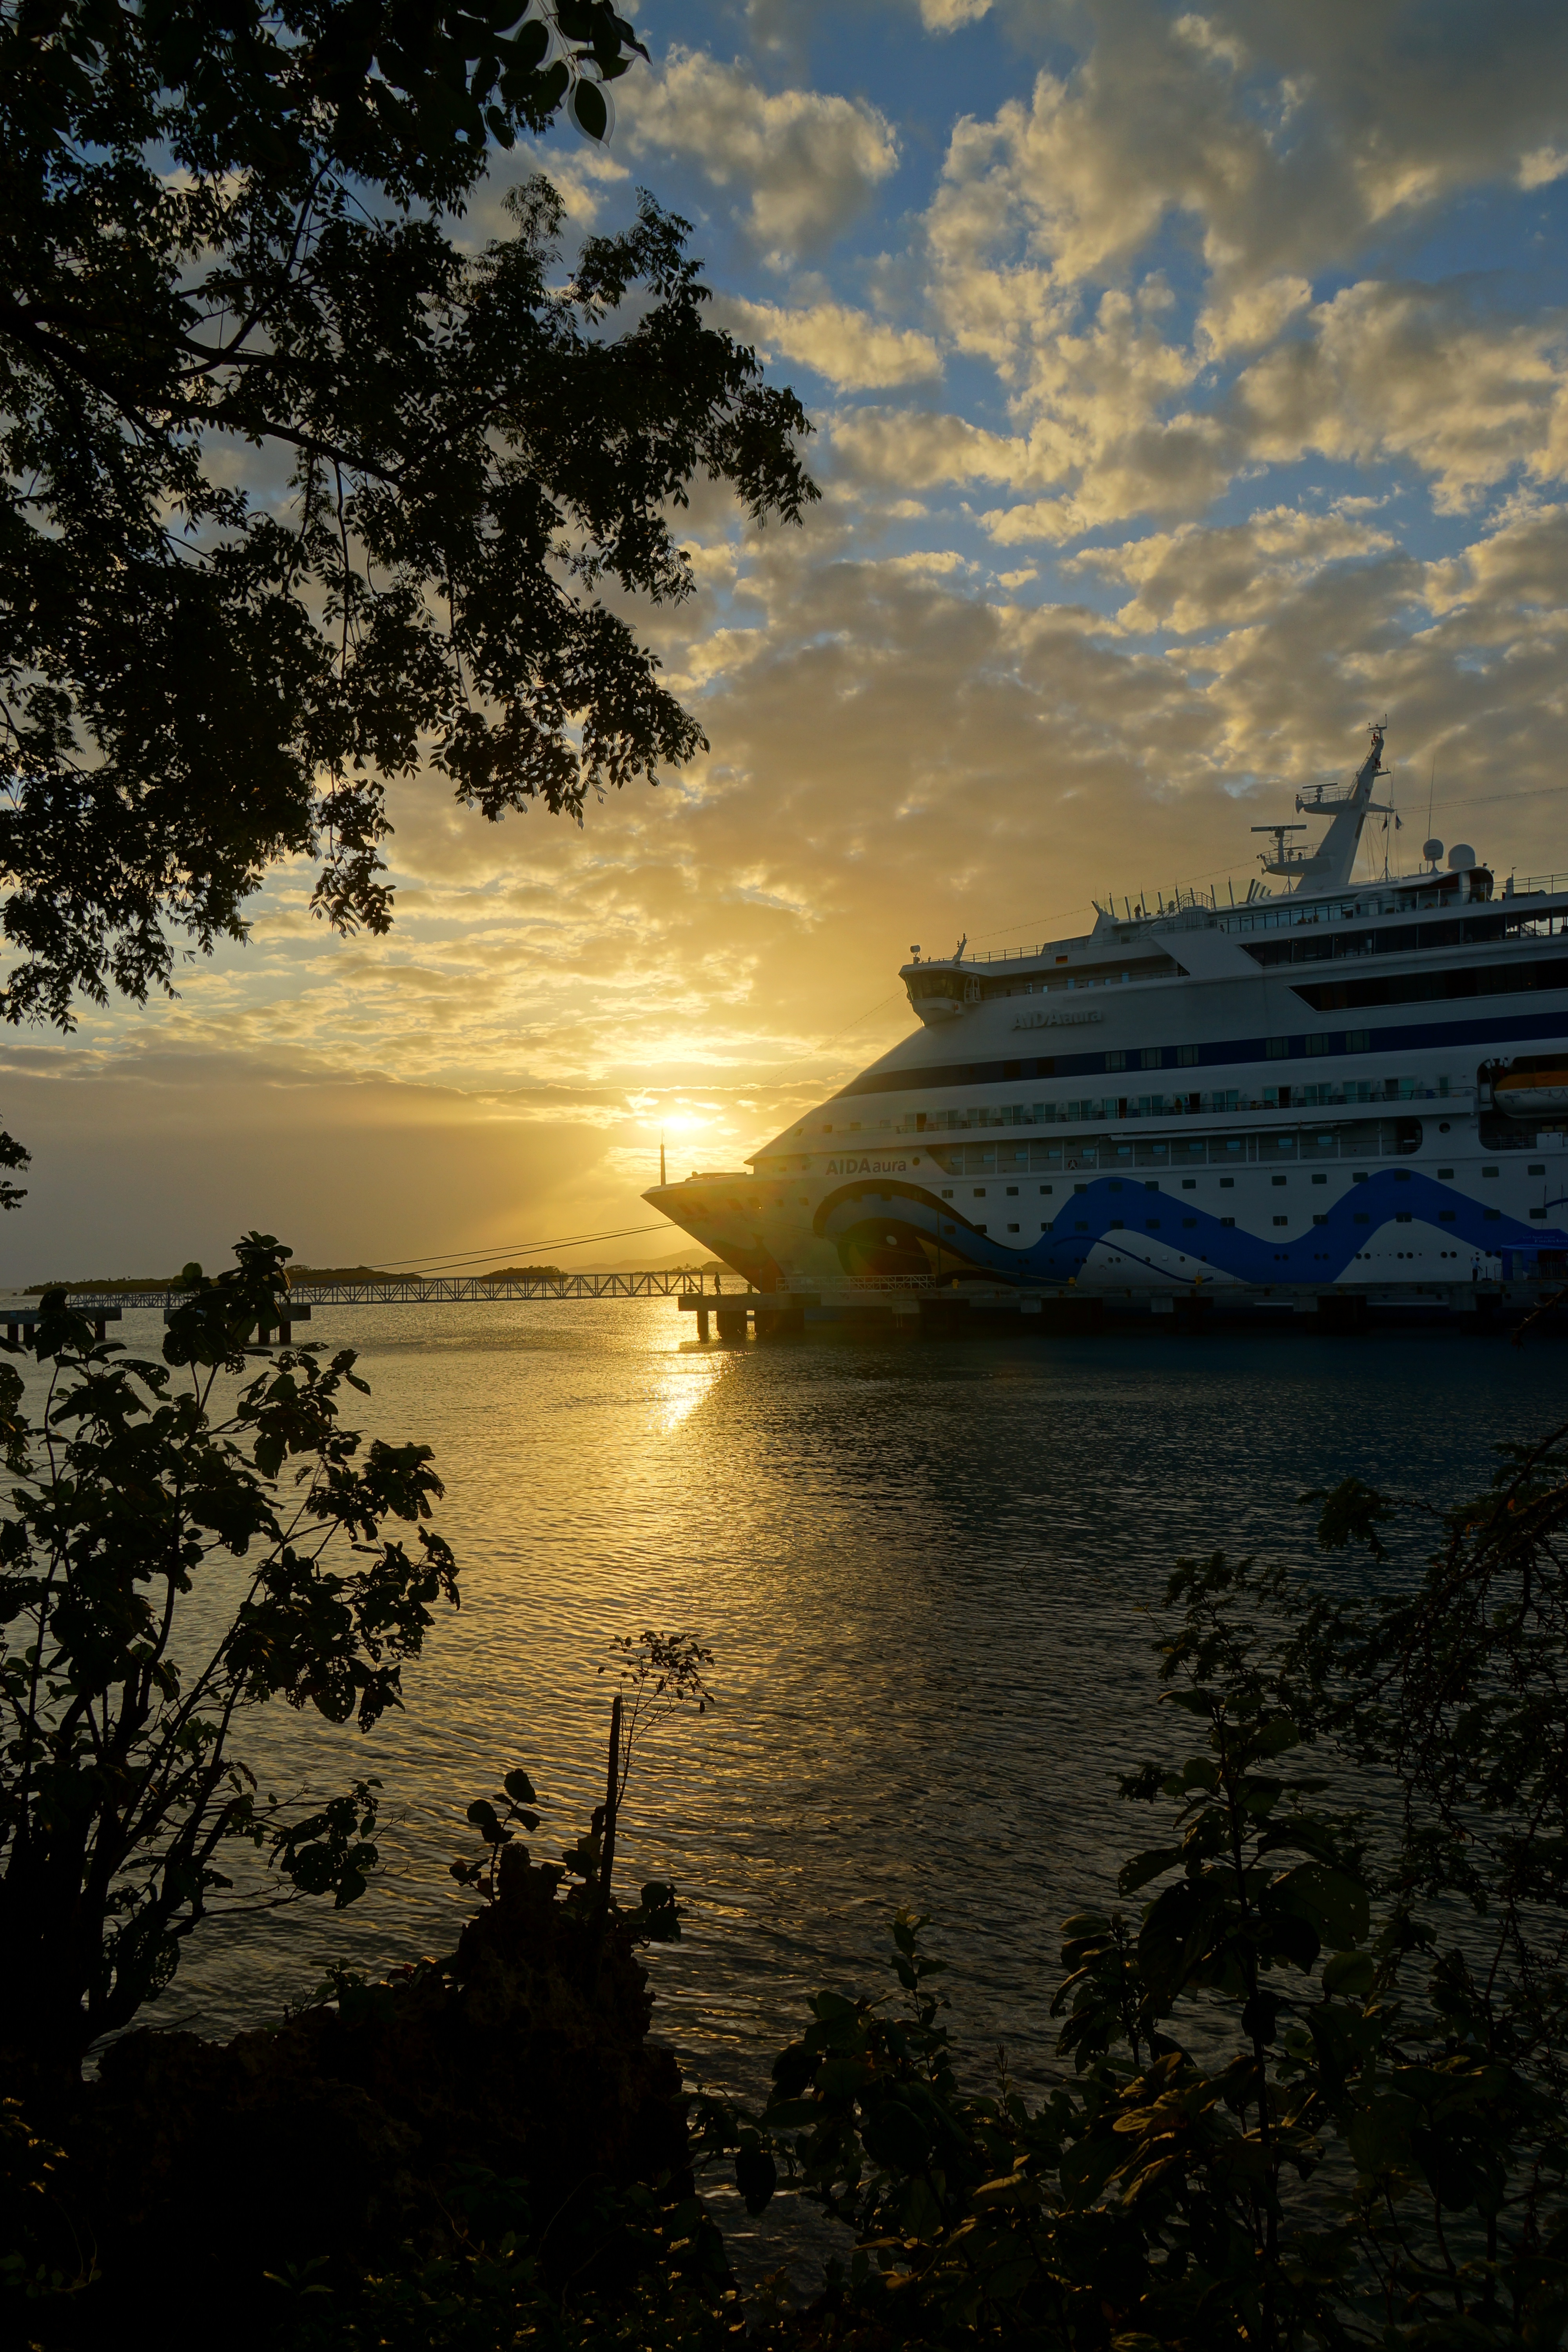
sea, coast, ocean, horizon, cloud, sky, sunrise, sunset, sunlight, morning, shore, lake, dawn, river, ship, dusk, evening, reflection, vehicle, holiday, bay, bug, cruise, caribbean, cruise ship, aida